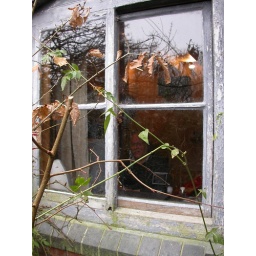
Mystery man in the window of the mystery house